Harald Hjärne

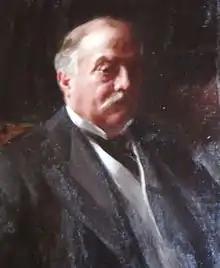
Harald Hjärne

Harald Gabriel Hjärne (2 May 1848, in Klastorp, Skövde – 6 January 1922, in Uppsala) was a Swedish historian.